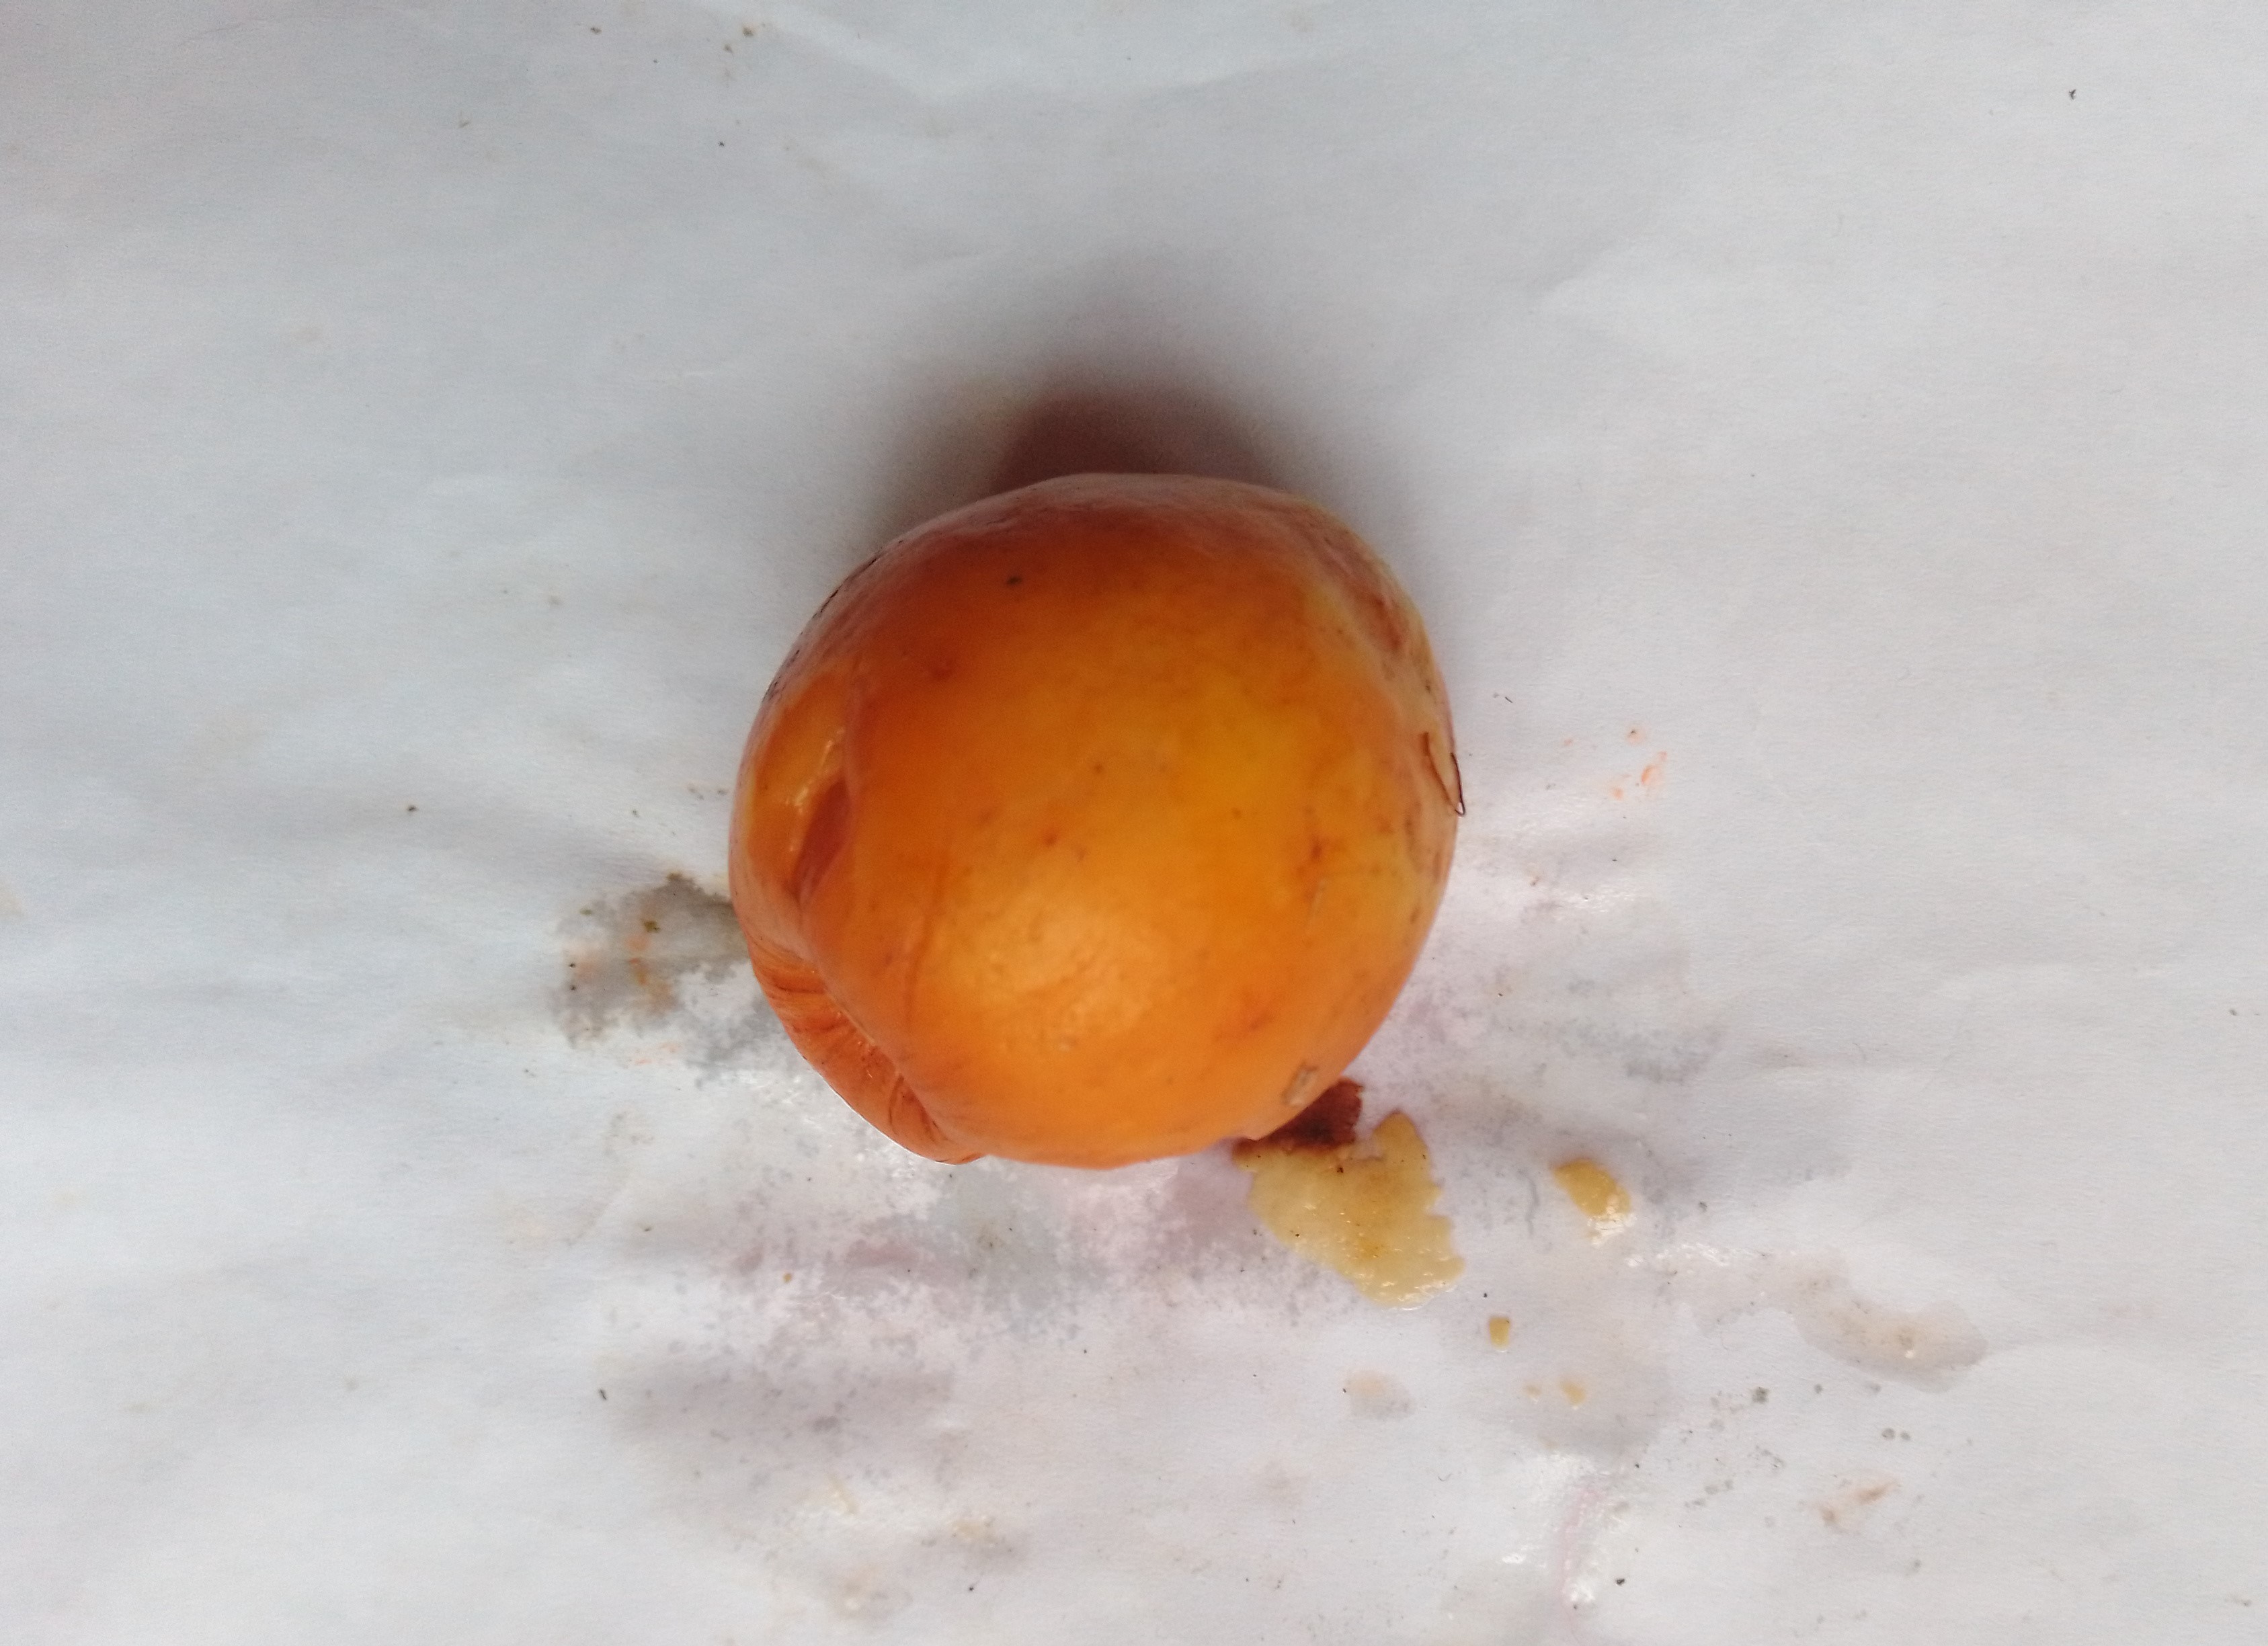
Fruit: jujube
Condition: rotten